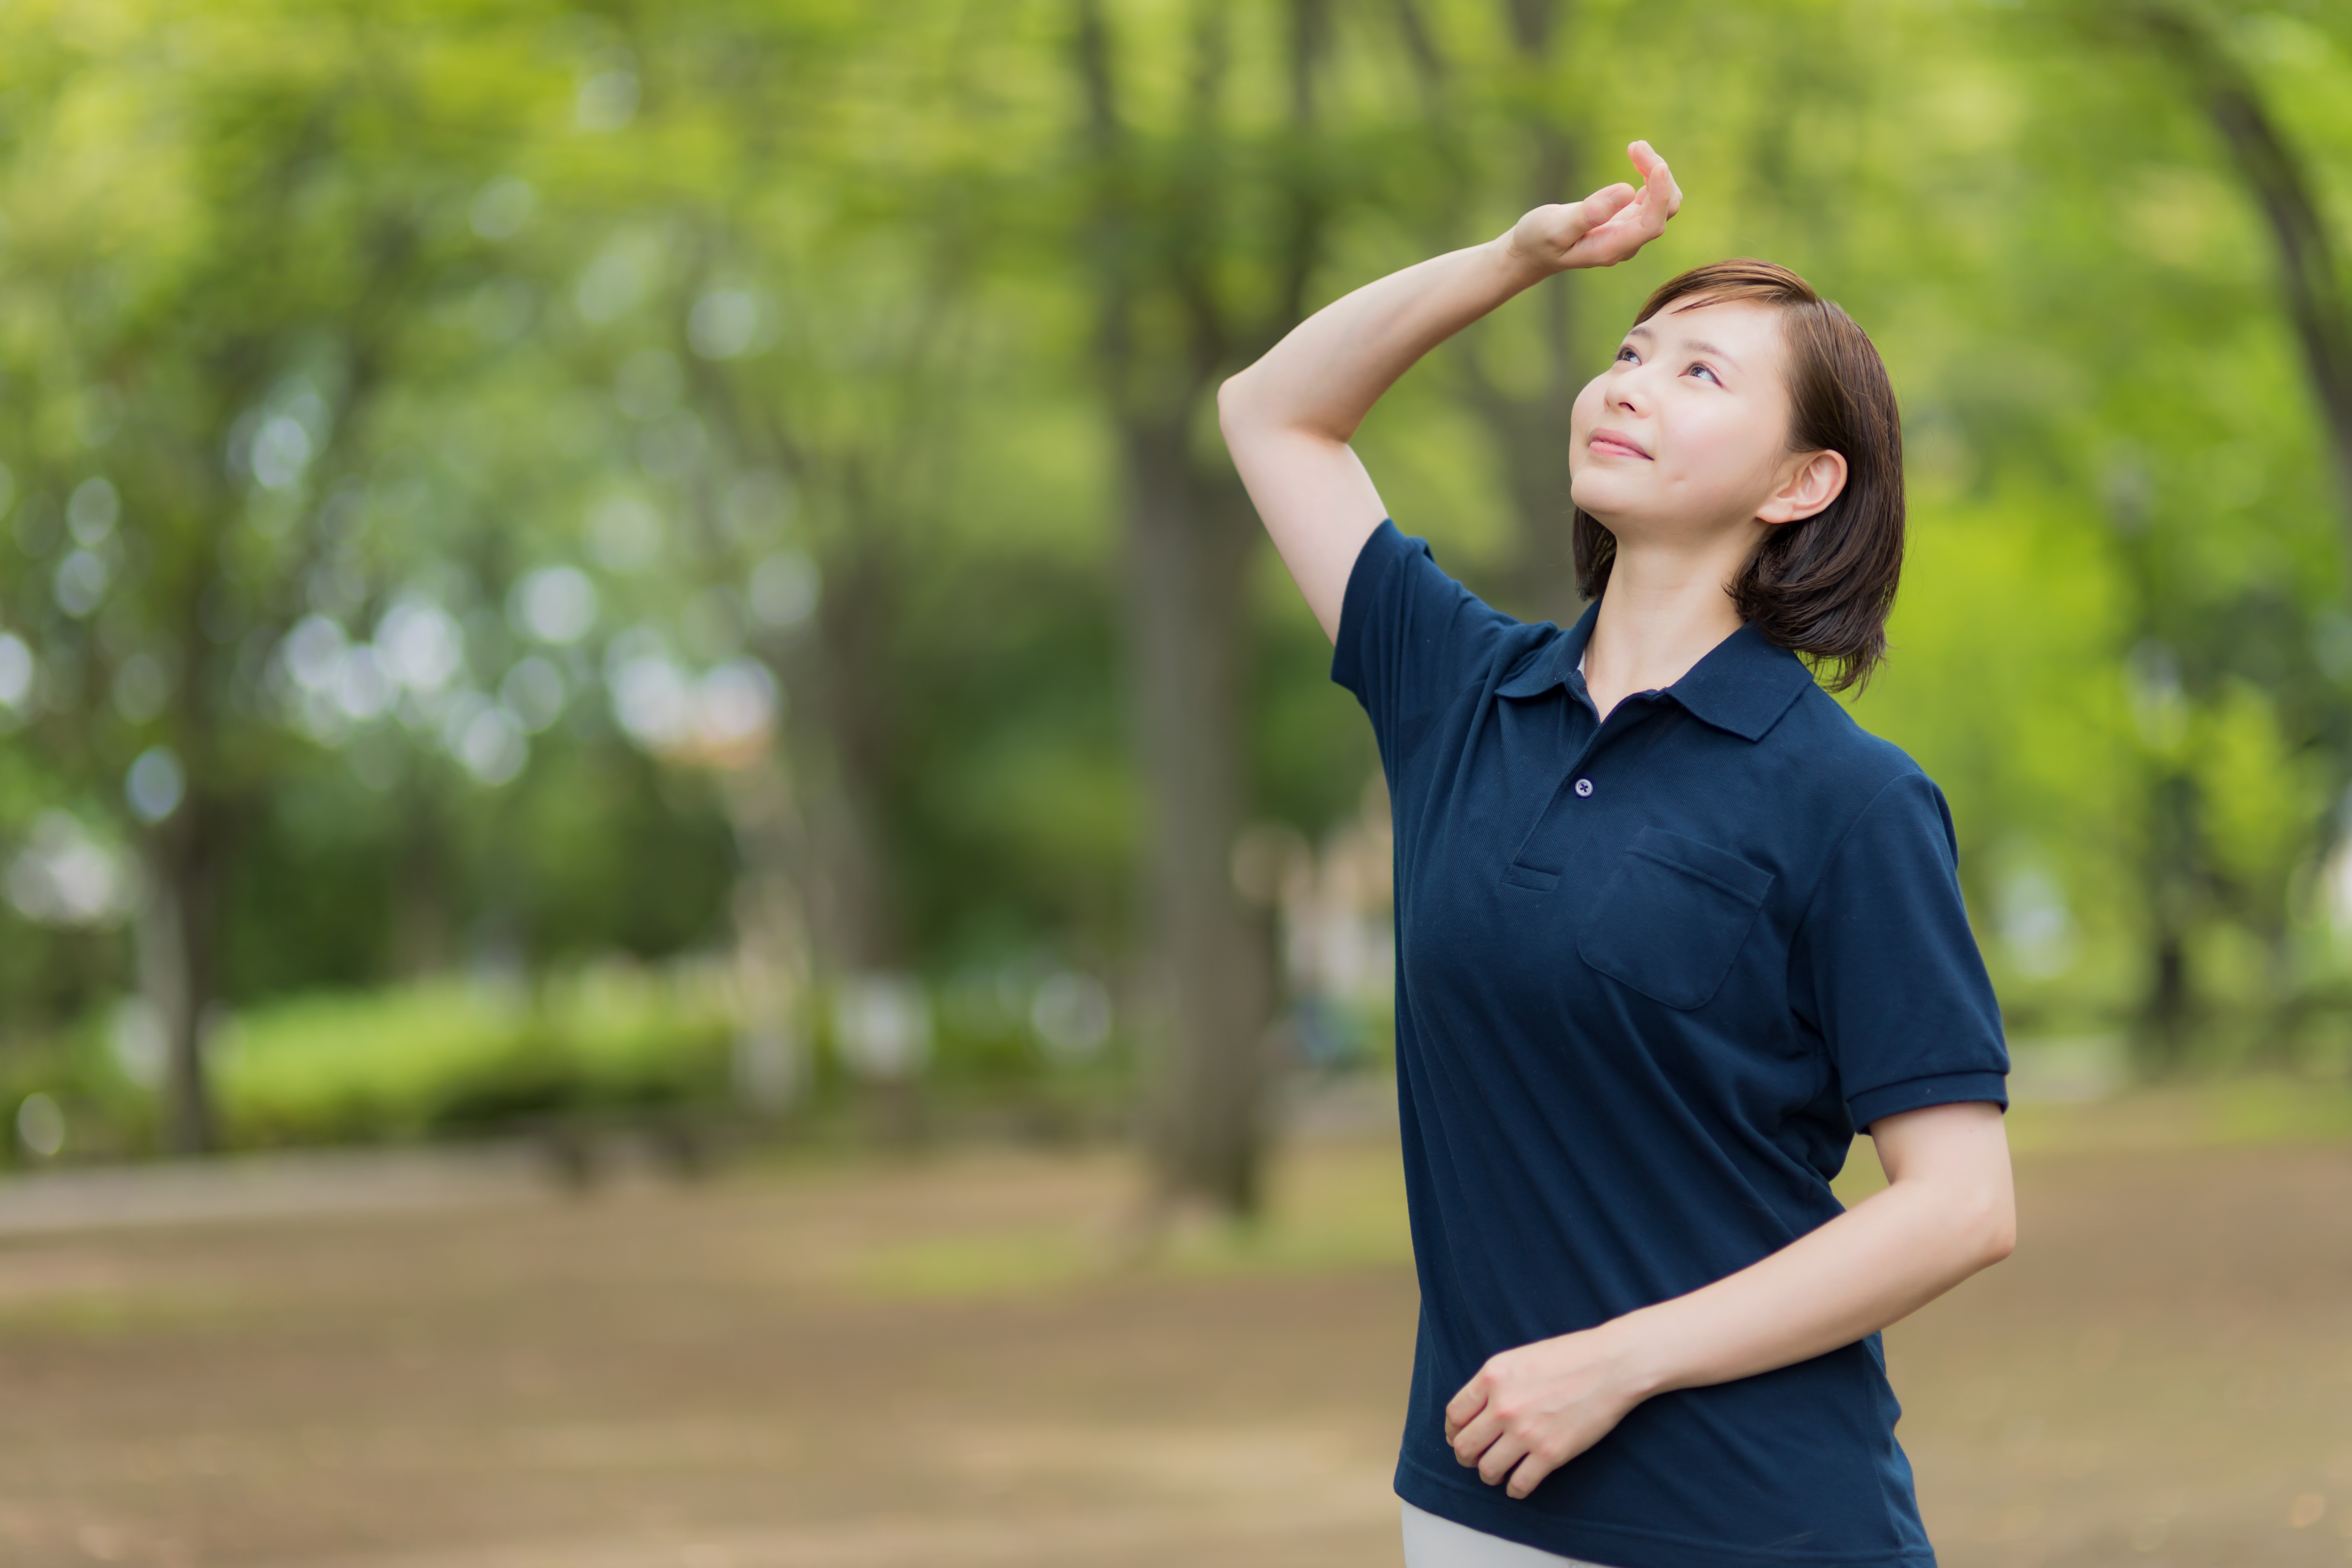
woman, People in nature, photograph, beauty, arm, shoulder, photography, joint, fun, grass, happy, neck, recreation, leisure, competition event, park, gesture